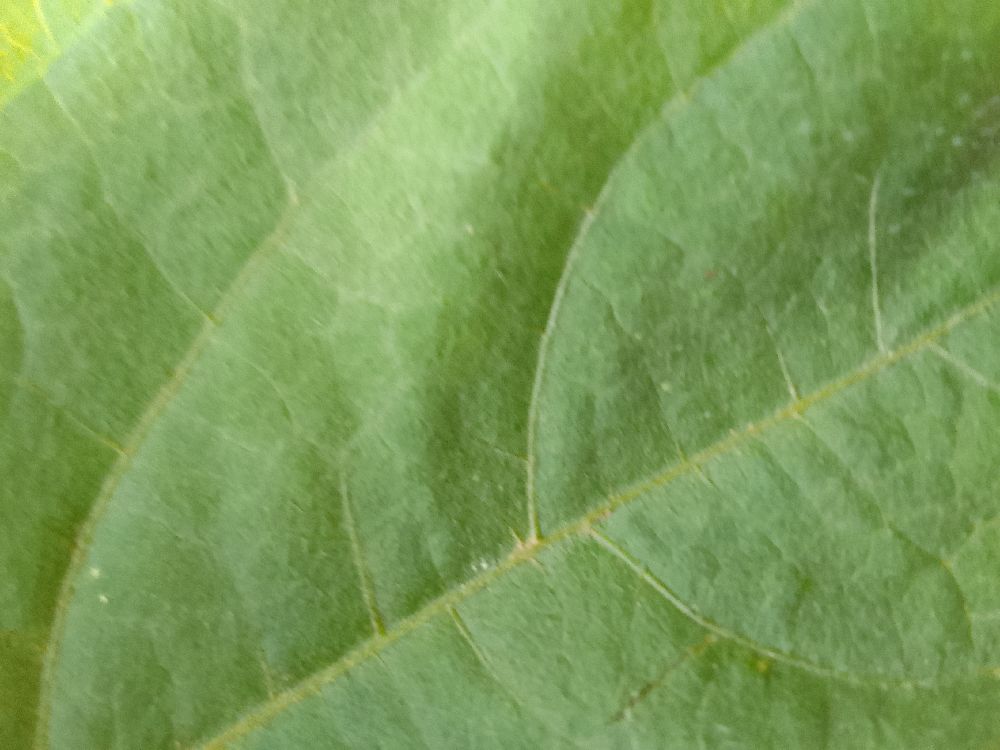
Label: healthy